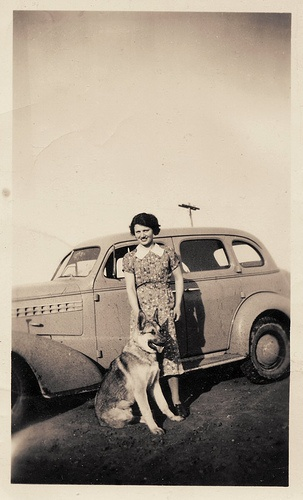
A picture of a woman standing with a dog next to a car.
A woman standing next to a dog in front of a car.
A woman is standing next to a dog in front of a car.
A young woman stands next to a dog and a car in an old photograph.
A woman with a dog sitting next to her in a black and white photo.